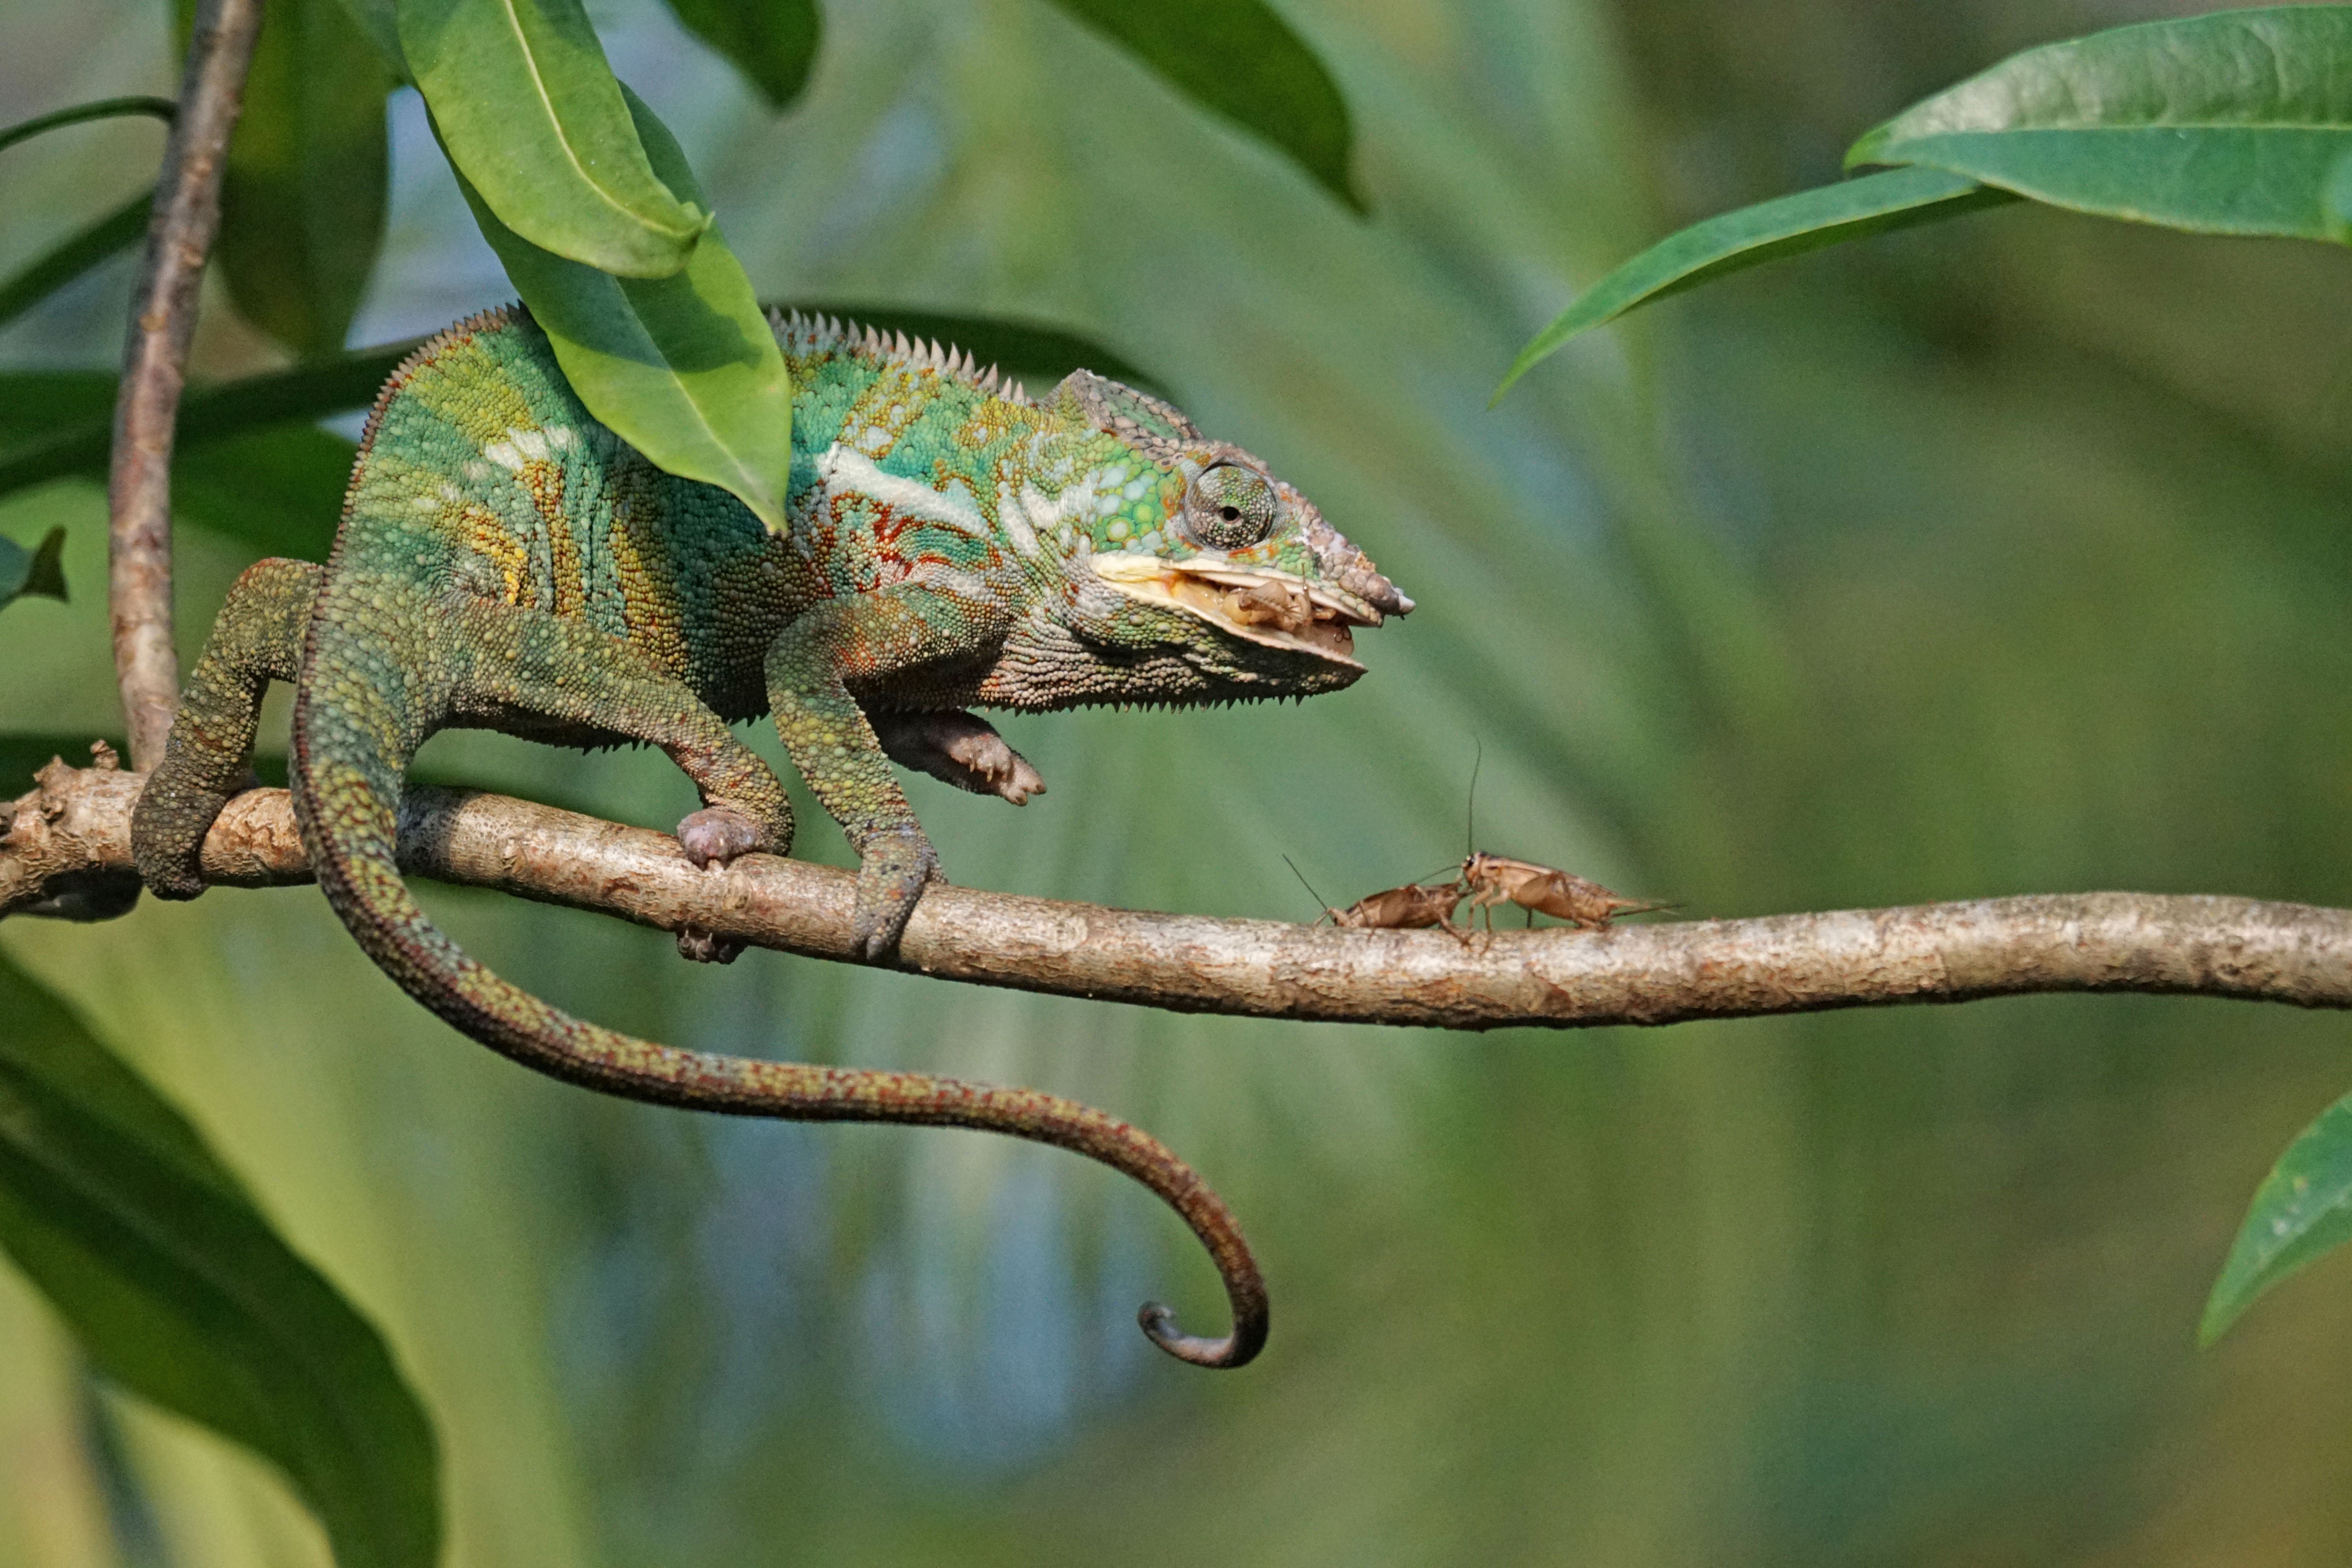
branch, wildlife, food, green, jungle, reptile, eat, iguana, fauna, lizard, grille, chameleon, vertebrate, iguania, lacerta, agamidae, dactyloidae, panther chameleon, acheta domestica, scaled reptile, lacertidae, african chameleon, american chameleon